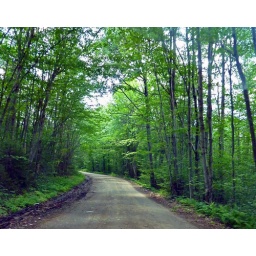
The road to our house in the Poconos